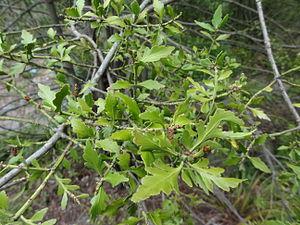
Un cladode et un phylloclade sont des rameaux spécialisés ayant l'apparence d'une feuille et assurant les mêmes fonctions. Les cladodes sont courts, aplatis et formés d'un seul entrenœud. Les phylloclades sont constitués de plusieurs entrenœuds aplatis.